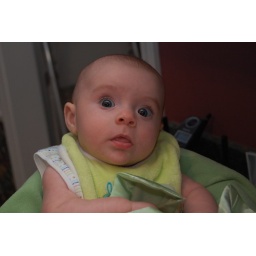
Just hanging out sitting in the kitchen in her new chair Nana Shelby bought her.